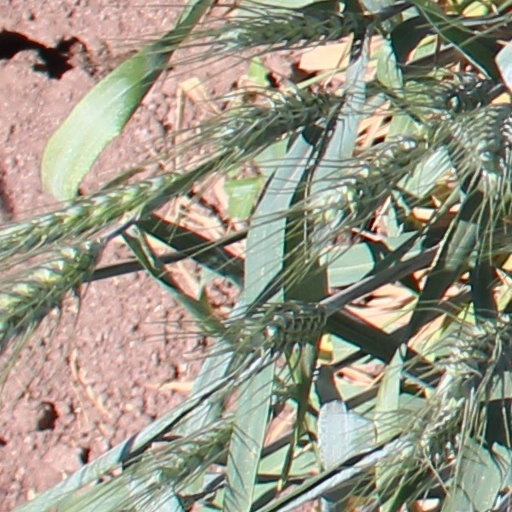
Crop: wheat